German occupation of Lithuania during World War II

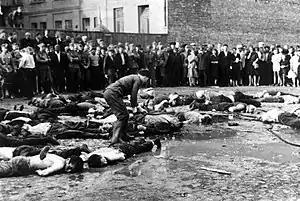
Kaunas pogrom in German-occupied Lithuania, June 1941. Photograph attributed to Wilhelm Gunsilius.

Soon after the occupation started, Sovietization policies were implemented. On July 1, all political, cultural, and religious organizations were closed, with only the Communist Party of Lithuania and its youth branch allowed to exist. All banks (including all accounts above 1,000 litas), real estate larger than , private enterprises with more than 20 workers or more than 150,000 litas of gross receipts were nationalized. This disruption in management and operations created a sharp drop in production. Russian soldiers and officials were eager to spend their appreciated rubles and caused massive shortages of goods. To turn small peasants against large landowners, collectivization was not introduced in Lithuania. All land was nationalized, farms were reduced to , and extra land (some ) was distributed to small farmers. In preparation for eventual collectivization, new taxes between 30% and 50% of farm production were enacted. The Lithuanian litas was artificially depreciated to 3–4 times its actual value and withdrawn by March 1941. Before the elections to the People's Parliament, the Soviets arrested some 2,000 prominent political activists. These arrests paralyzed any attempts to create anti-Soviet groups. An estimated 12,000 were imprisoned as "enemies of the people." When farmers were unable to meet exorbitant new taxes, some 1,100 of the larger farmers were put on trial. On June 14–18, 1941, less than a week before Germany's invasion, some 17,000 Lithuanians were deported to Siberia, where many perished due to inhumane living conditions (see June deportation). Some of the many political prisoners were massacred by the retreating Red Army. These persecutions were key in soliciting support for the Nazis.